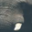
Label: elephant